Glendive Dinosaur and Fossil Museum

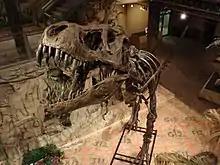
"T. rex" specimen on display at the museum

The facility bills itself as the second-largest "dinosaur museum" in Montana, and the only museum in the state with a creationist perspective. It has drawn criticism from the paleontology community since its opening in 2009. Scientists noted that Montana is a well-known hotbed of fossil discovery, and expressed concern that Glendive is the "opposite of a science museum." Two examples paleontologists used to explain their position were the discovery of soft tissue remnants in fossils, used by creationists to boost their argument for recent creation in spite of radiometric dating to the contrary; and the origins of the Hell Creek Formation, a location not far from Glendive, formed by ancient rivers and their floodplains on the coast of an inland seaway, an area which has been subject to extensive fieldwork but has shown no evidence of catastrophic flooding in its formation. Museum of the Rockies paleontologist Jack Horner, told the "Billings Gazette", "It's not a science museum at all...it's not a pseudo-science museum…There's nothing scientific about it."